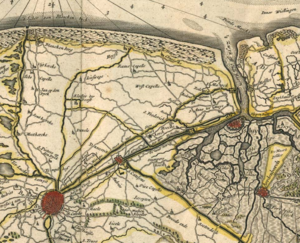
Le Kontor de Bruges est un l'un des quatre comptoirs principaux de la Hanse. Situé dans la ville de Bruges, il est en activité du XIIIᵉ au XVIᵉ siècle.
L'Écluse est une commune néerlandaise de la province de Zélande, située dans la partie occidentale de la Flandre zélandaise.
Le Zwin est un ancien bras de la mer du Nord en Belgique et aux Pays-Bas, aujourd'hui ensablé, qui séparait le territoire littoral du continent. La côte actuelle est le rivage ouest de l'île qu'il avait créé.